HMS Albion (L14)

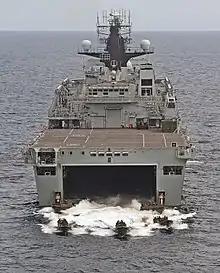
Royal Marines assault craft exiting the stern of HMS "Albion" during amphibious operations off North Carolina in 2010.

In late 2010, despite having been in commission for only seven years, the ship's future was uncertain, with either "Albion" or her sister ship "Bulwark" due to be put into extended readiness as a result of the 2010 Strategic Defence and Security Review.